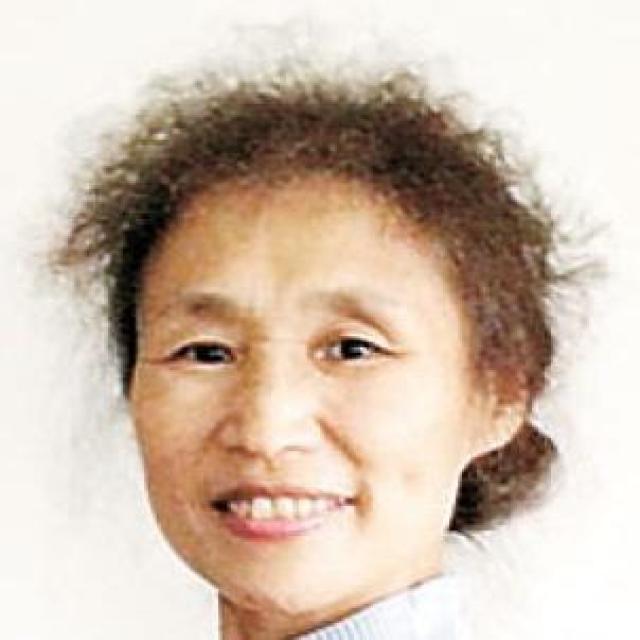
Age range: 45-64